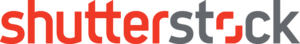
Shutterstock est un microstock qui offre des photographies et des clips sans redevance, mais soumis aux termes de l'une des deux licences proposées par la société. Chaque photographie proposée peut être obtenue par abonnement limité ou sur demande. Les visiteurs du site peuvent visualiser gratuitement la collection complète du site. En avril 2010, la société se targuait d'offrir plus de 10 millions de photographies.